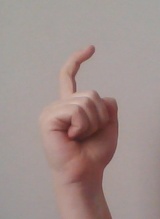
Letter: ra